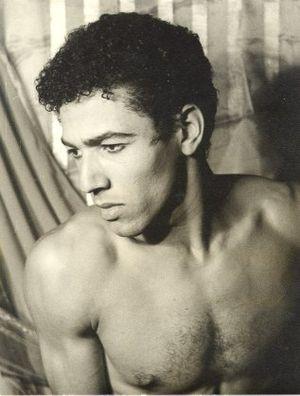
Francisco Moncion est un danseur et chorégraphe américain.